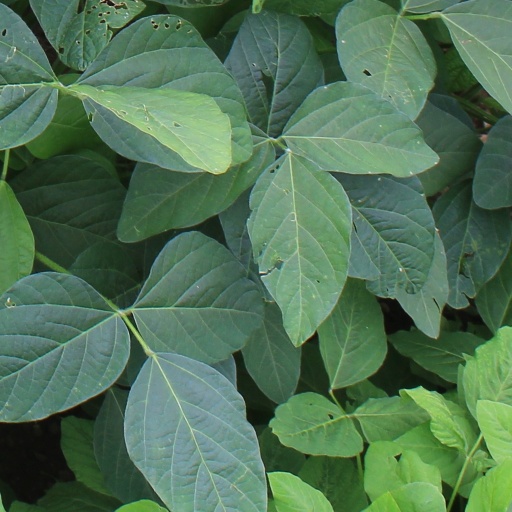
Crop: soybean